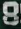
Number: 8